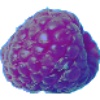
Label: Raspberry 1